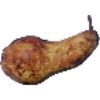
Label: pear_abate